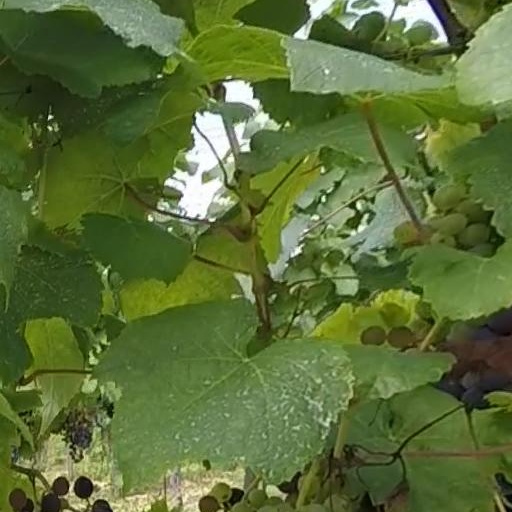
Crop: grape